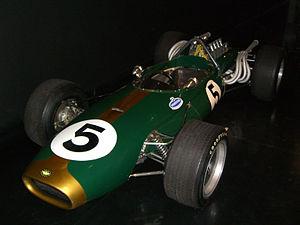
La Brabham BT20 est une monoplace construite par Brabham Racing Organisation et engagée en Formule 1 entre 1966 et 1969. Elle remporte la victoire au Grand Prix de Monaco 1967 entre les mains de Denny Hulme.
Ronald Sidney Tauranac, dit Ron Tauranac, né le 13 janvier 1924 en Nouvelle-Galles du Sud et mort le 17 juillet 2020 sur la Sunshine Coast, est un ingénieur automobile australien naturalisé britannique.